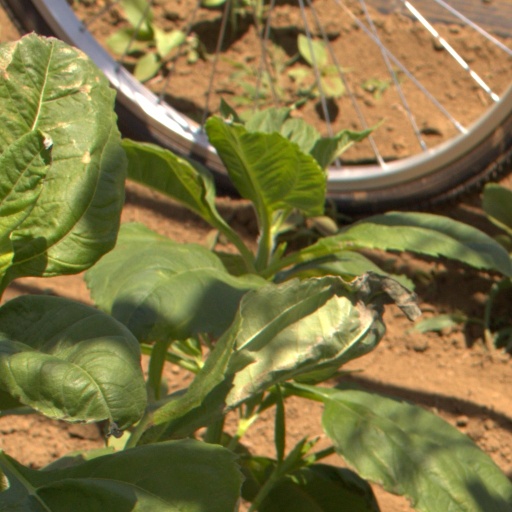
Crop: Jerusalem artichoke